Hasdeo Arand

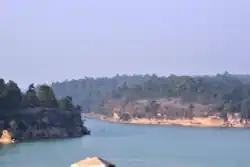
The Hasdeo River runs through the Hasdeo Arand forest.

Hasdeo Arand is a forest in the state of Chhattisgarh in central India. The forest is 170,000 hectares in area and is home to a diverse ecology and adivasi communities such as the Gonds. It is on top of the Hasdeo Arand coalfield in the north of Chhattisgarh. The Government of India proposed to mine the coal, which would have destroyed the forest. The Hasdeo river runs through the forest. The forest comes under the Korba, Surajpur, Surguja districts of the state.